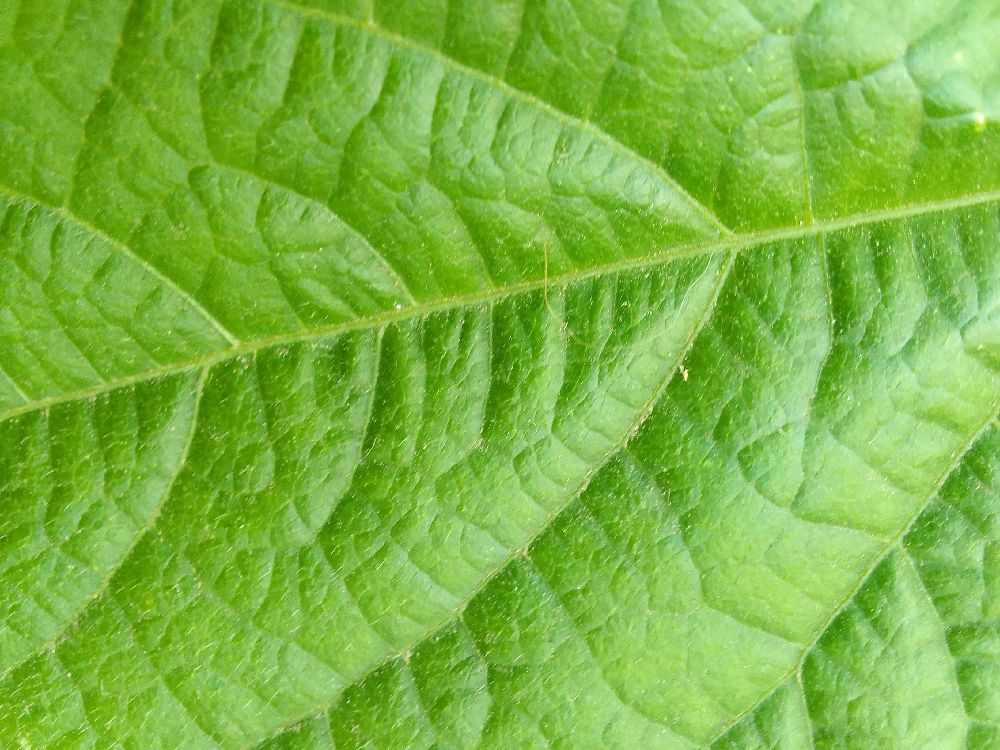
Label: healthy